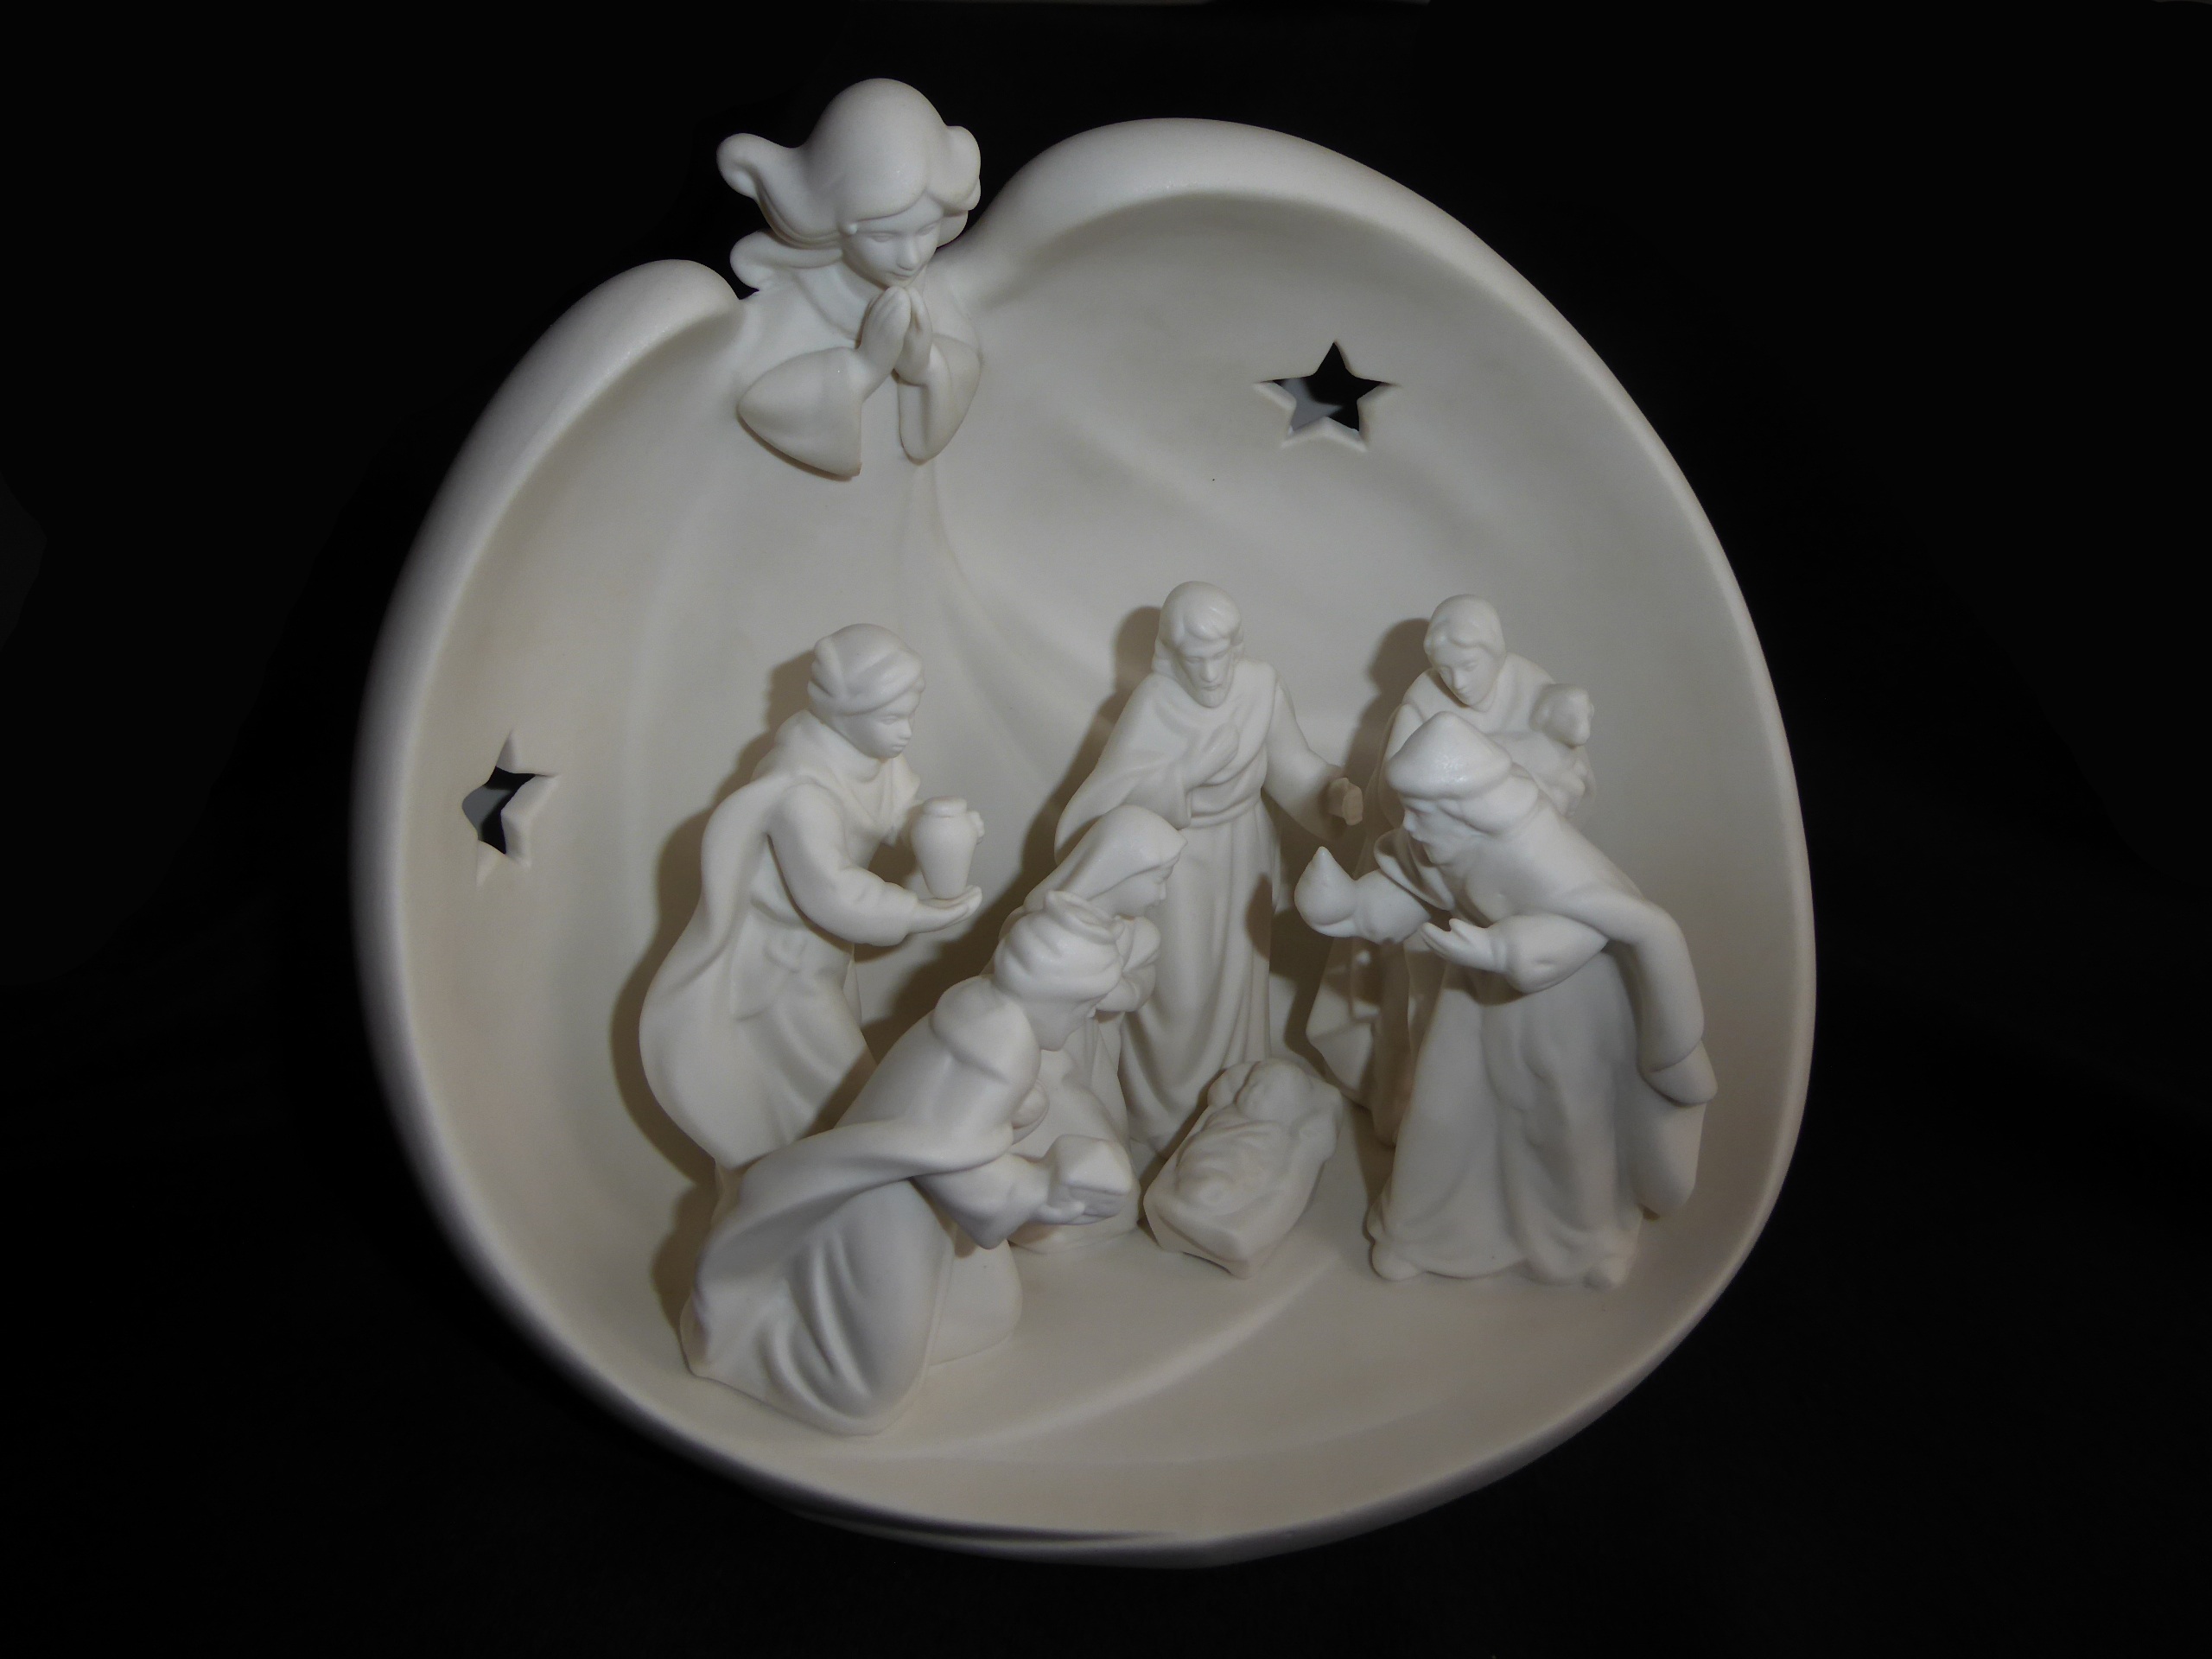
white, ceramic, christian, christmas, material, ornament, gifts, angel, nativity, art, jesus, carving, porcelain, manger, dishware, holy family, wise men, blue and white porcelain